Stevan Mokranjac

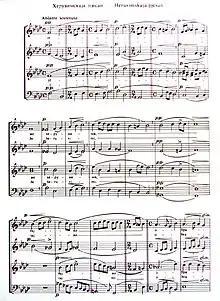
Notes of "Cherubim Hymn" by Stevan Mokranjac

Early in his career, Mokranjac recorded Serbian Orthodox church chants in staff notation. A gifted composer, he first published a book of church melodies in 1908, titled "Octoechoes" or "Eight Tones". Published in Belgrade, it became the basic textbook for students in Serbian Orthodox seminaries following World War I. Mokranjac's chants were unique because he removed their ornamental and microtonal elements and harmonized them, making them distinct from other Eastern Orthodox church chants. Consequently, chants written by Mokranjac were used more than those written by other composers. Older versions of church chants were suppressed or forgotten.